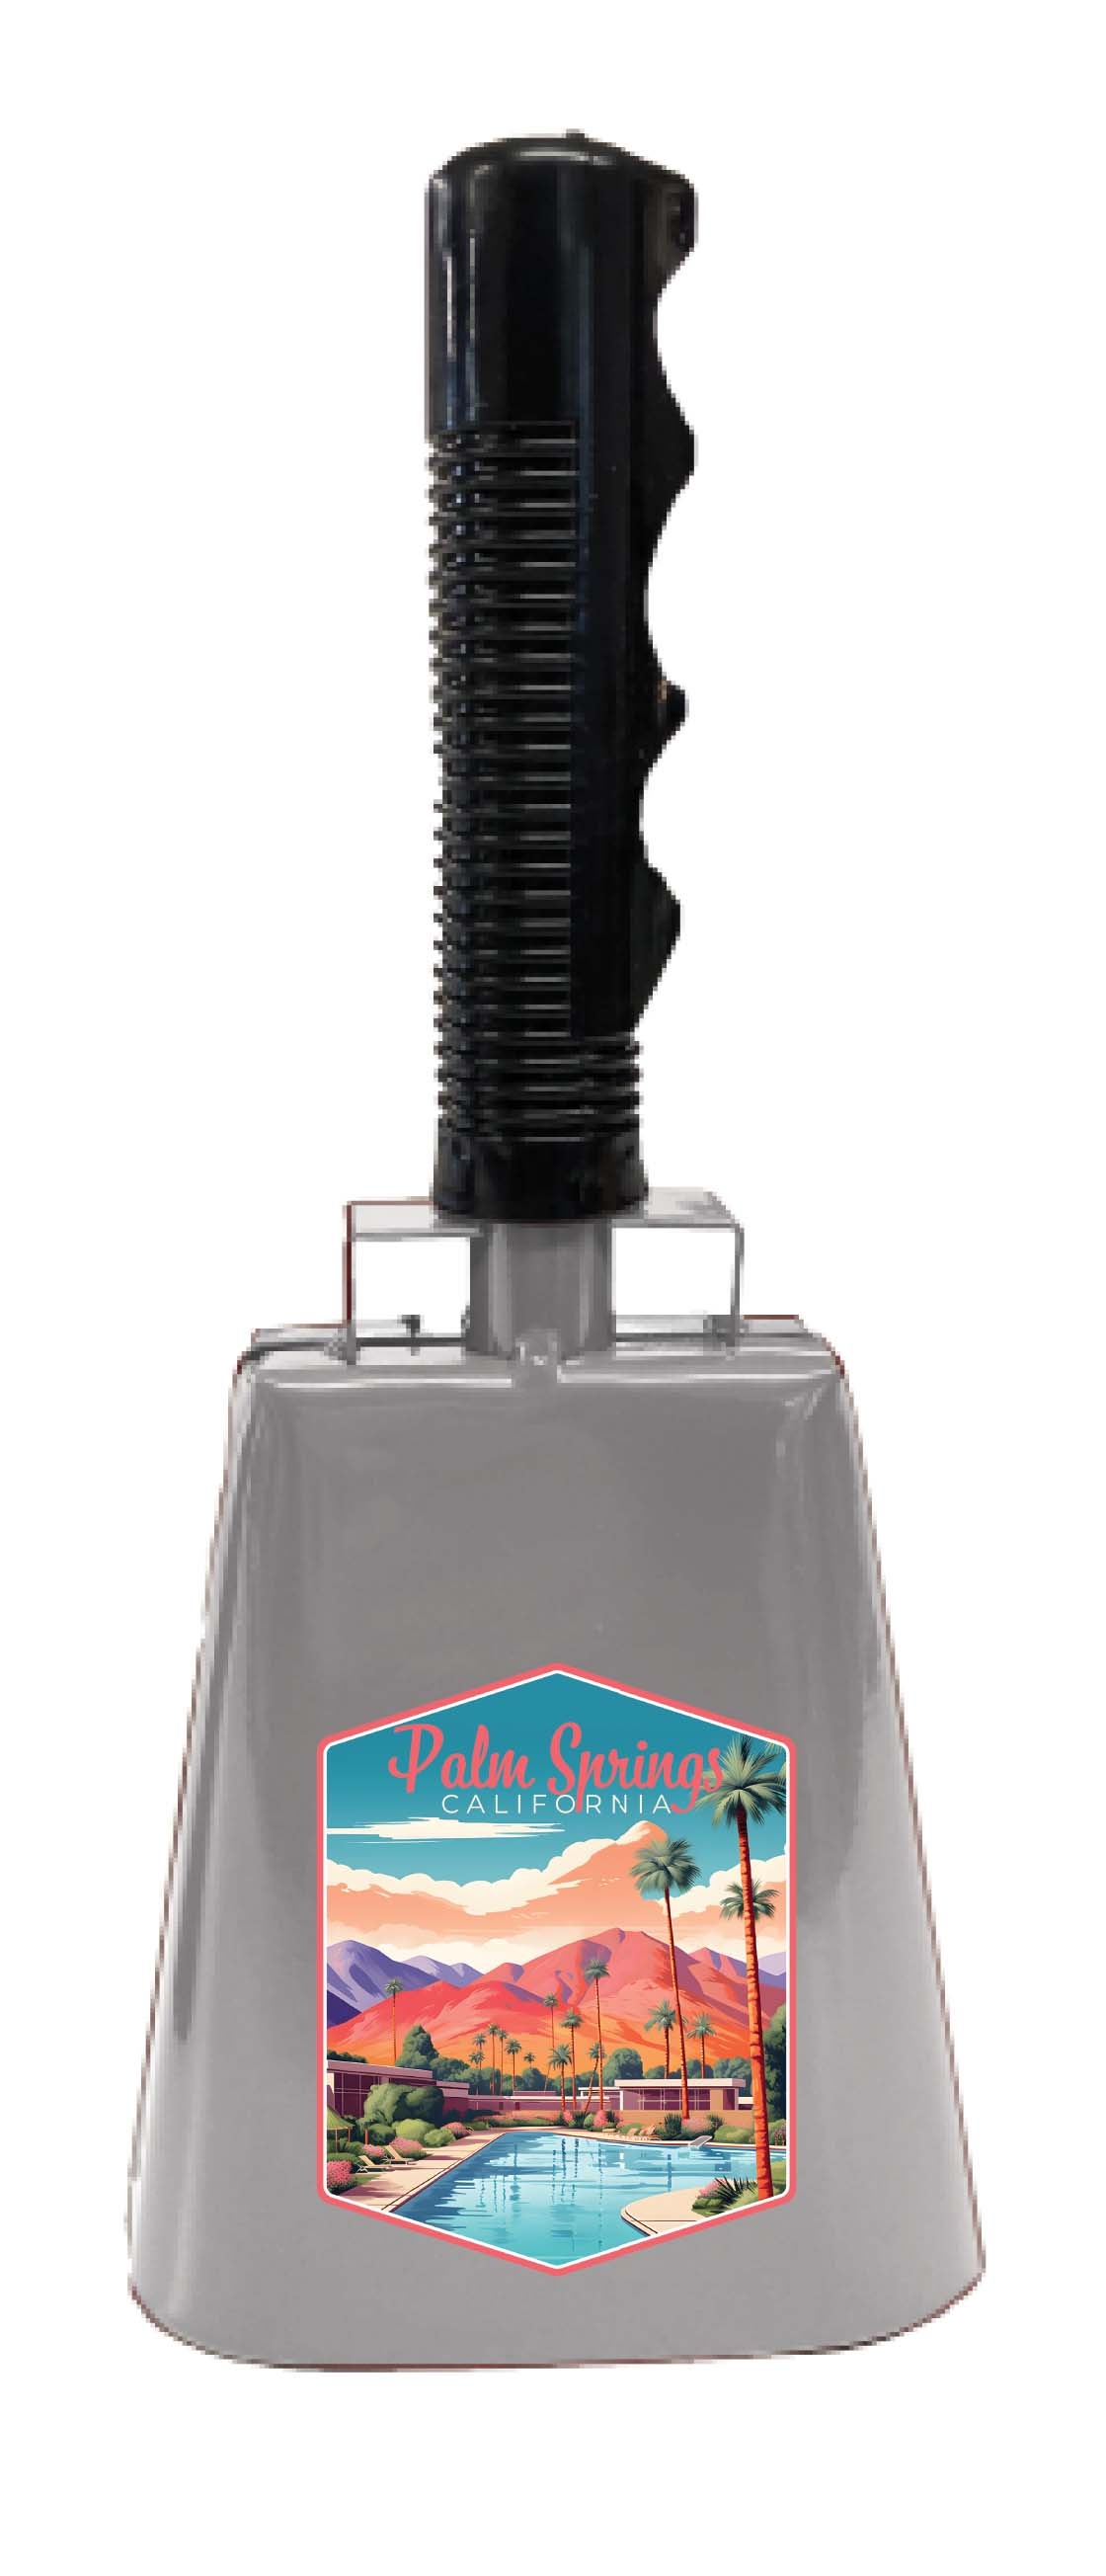
Palm Springs California Design B Souvenir Destination Cowbell
body { font-family: 'Poppins', sans-serif; } .product-description { border: 1px solid #e0e0e0; padding: 15px; border-radius: 8px; box-shadow: 0 4px 8px rgba(0, 0, 0, 0.1); } .media img { transition: transform .2s; } .media img:hover { transform: scale(1.1); } .subtitle { font-weight: 500; font-size: 1.3rem; margin-bottom: 15px; } .bullet-points .list-group-item { cursor: pointer; transition: background-color 0.2s ease; } .bullet-points .list-group-item:hover { background-color: #f5f5f5; } About this item Take home a piece of your favorite destination with this fun souvenir cowbell! Featuring a colorful design that showcases the beauty of the destination, this cowbell is the perfect way to remember your trip. Made from high-quality metal, this cowbell is durable and built to last. Use it to add some flair to your home or office decor for a fun and functional accessory. This product features Palm Springs California Design B Bring a piece of your favorite destination home with this fun and unique souvenir cowbell! Featuring a colorful design that showcases the beauty of the destination, this cowbell is the perfect way to remember your trip
Brand: R and R Imports
Category: Arts & Entertainment > Hobbies & Creative Arts > Musical Instruments > Percussion > Hand Percussion > Musical Cowbells > Mambo Cowbells